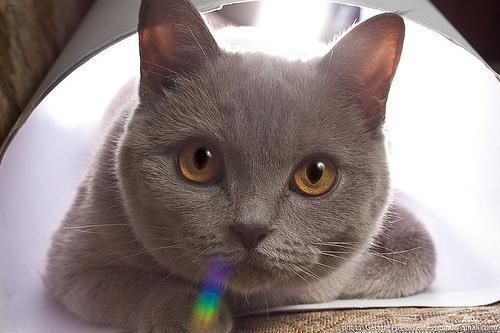
British Shorthair